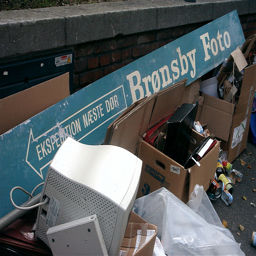
some boxes on the ground near a computer monitor
lots of boxes are outside and a computer.
A bunch of trash and old electronics in cardboard boxes.
a couple of boxes with some appliances in it
Assortment of electronic equipment in trash pile with signs and more.